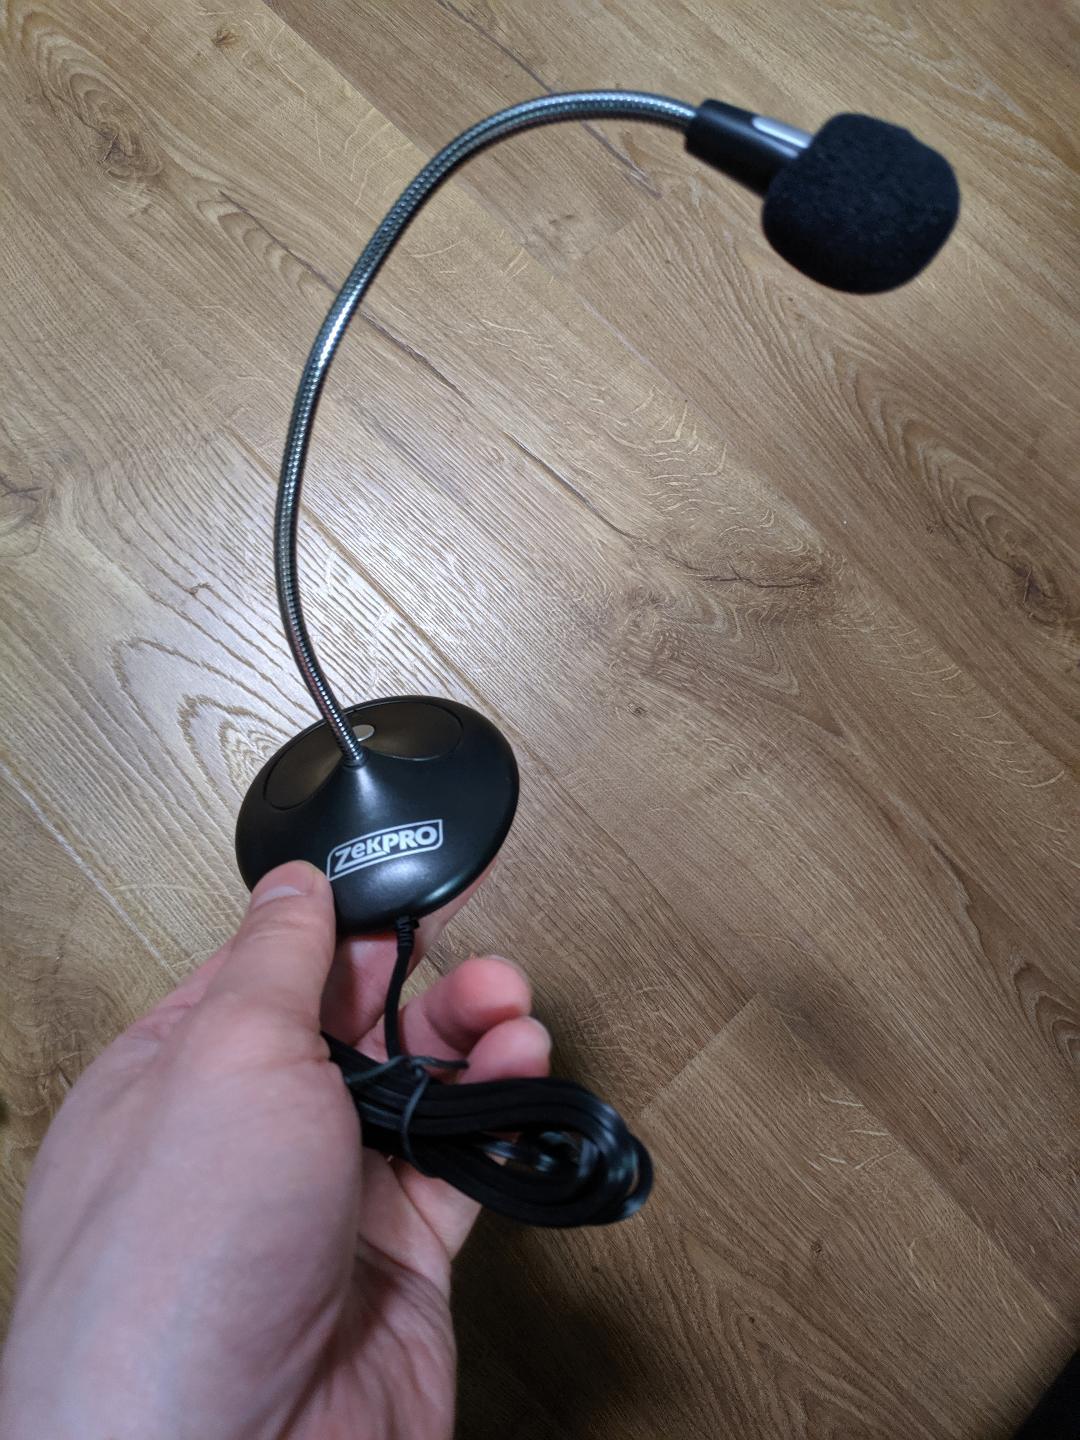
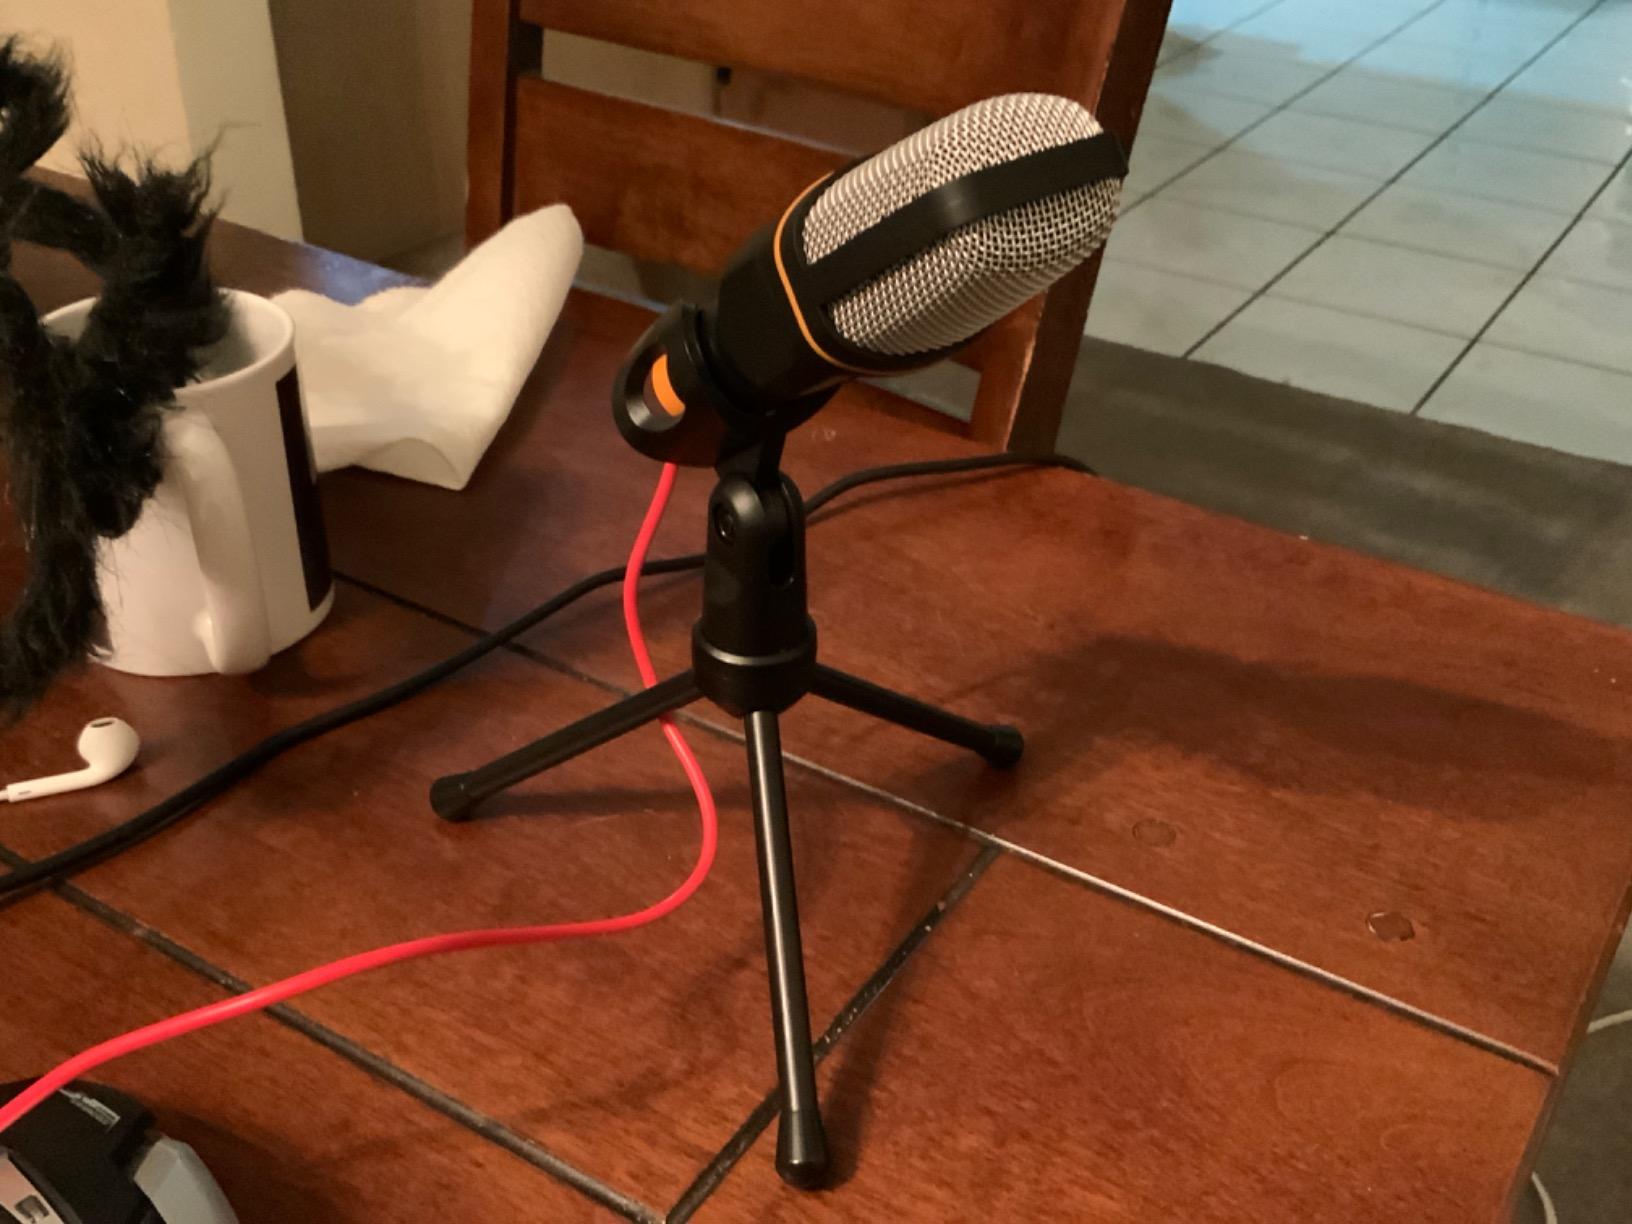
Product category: microphone
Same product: no